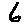
Label: 6